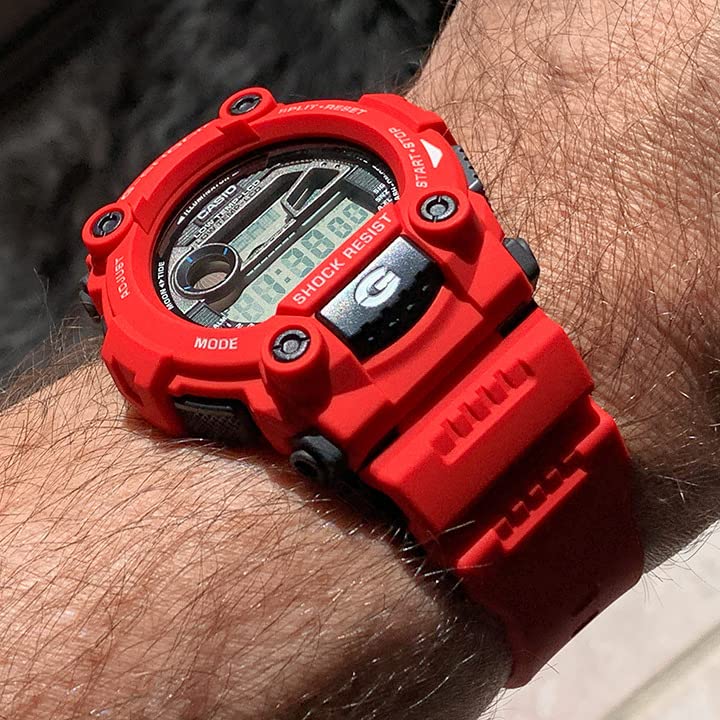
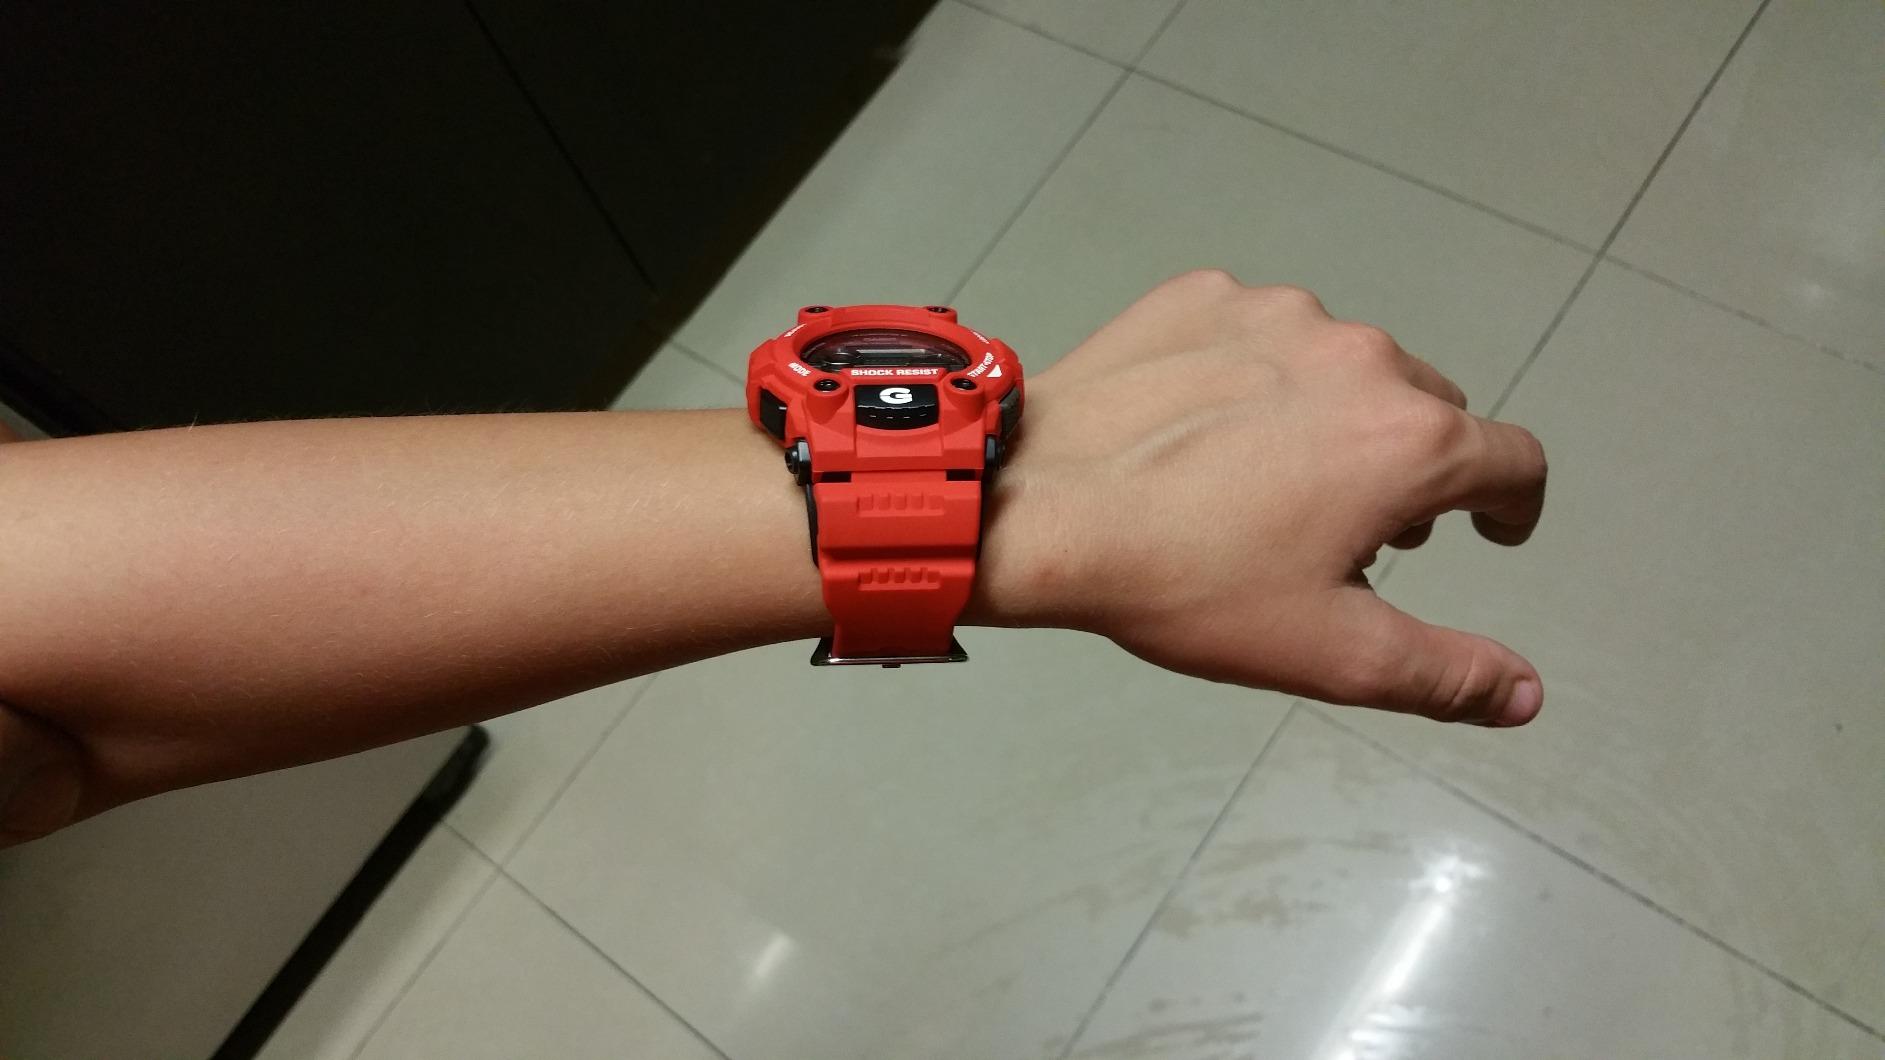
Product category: accessories_watch
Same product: yes